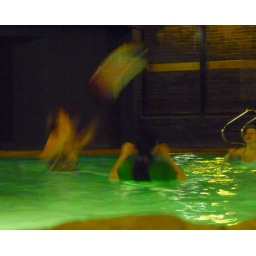
Three girls play ball in the indoor pool at Atwood Lodge, Carrollton, Ohio.